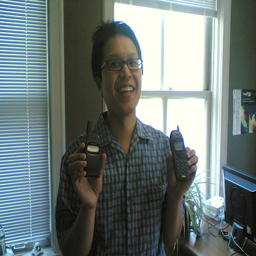
A man with glasses showing off two cell phones.
A man holding two very old cell phones
a person smiling holding two old cell phones
A happy gentleman holding two older cell phones.
A man is holding two old cellphones and smiling